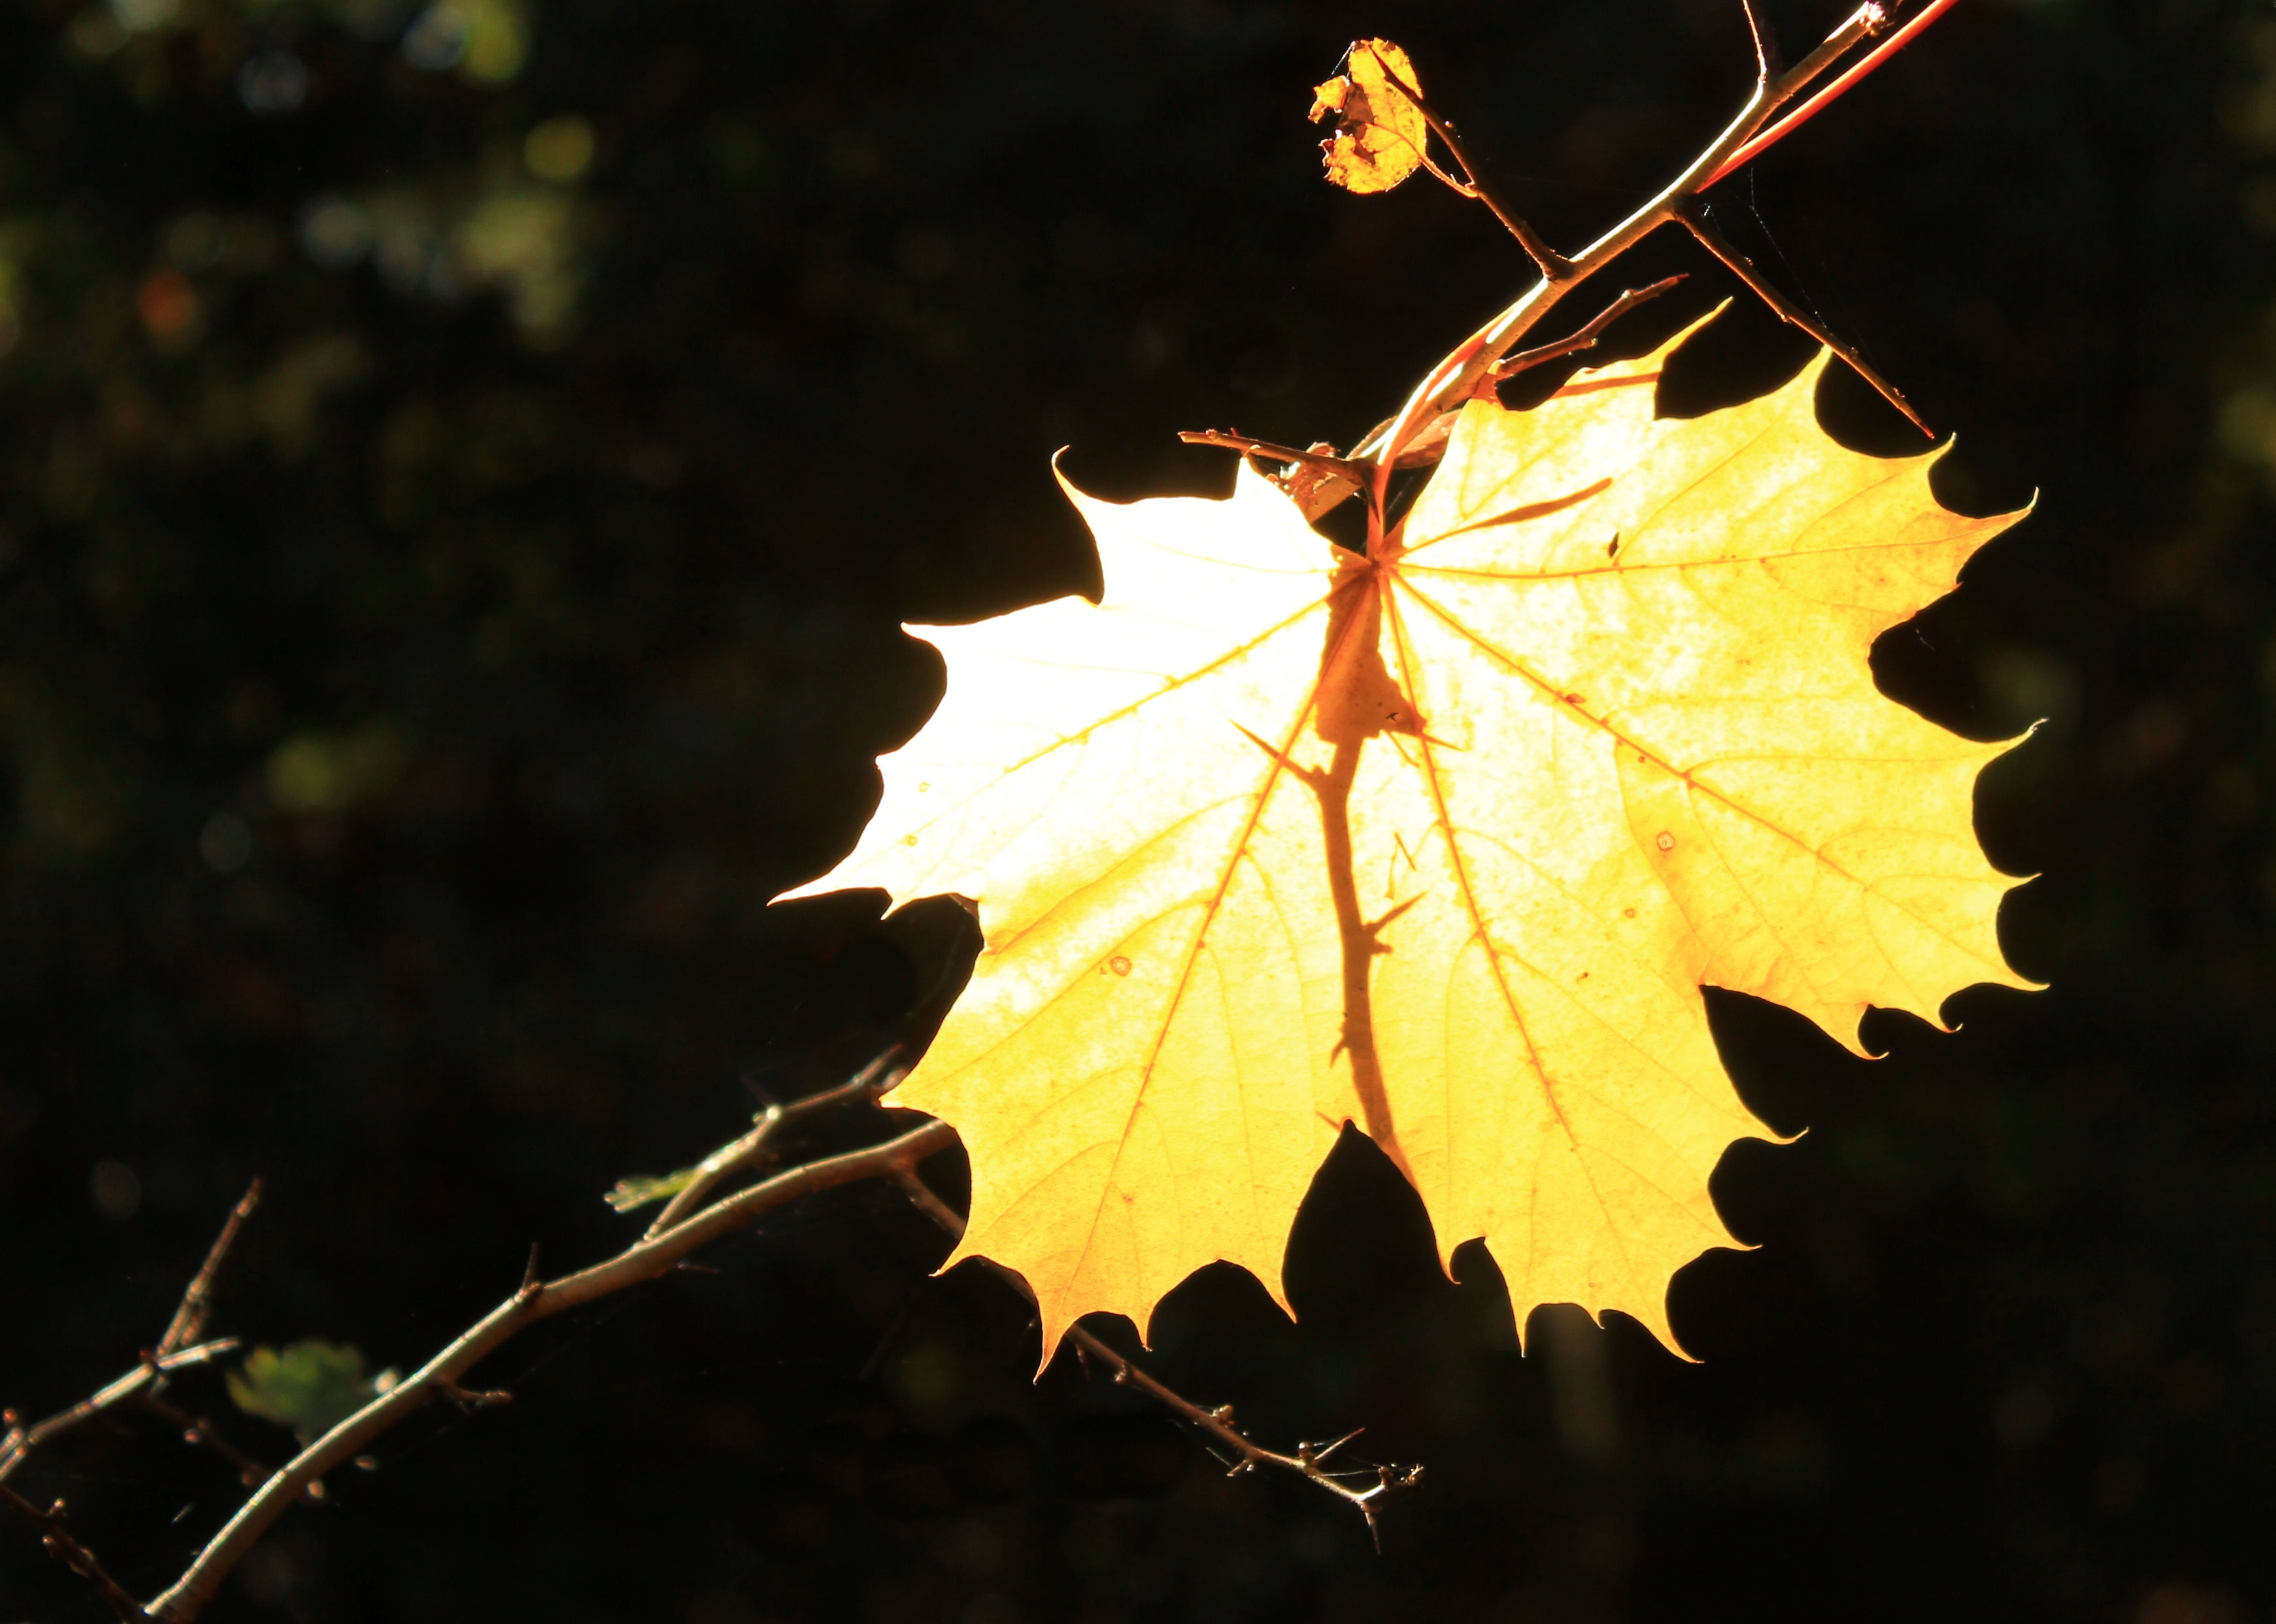
tree, nature, branch, light, plant, sunlight, leaf, flower, green, autumn, botany, yellow, flora, season, maple tree, maple leaf, autumn mood, back light, macro photography, flowering plant, maidenhair tree, woody plant, land plant